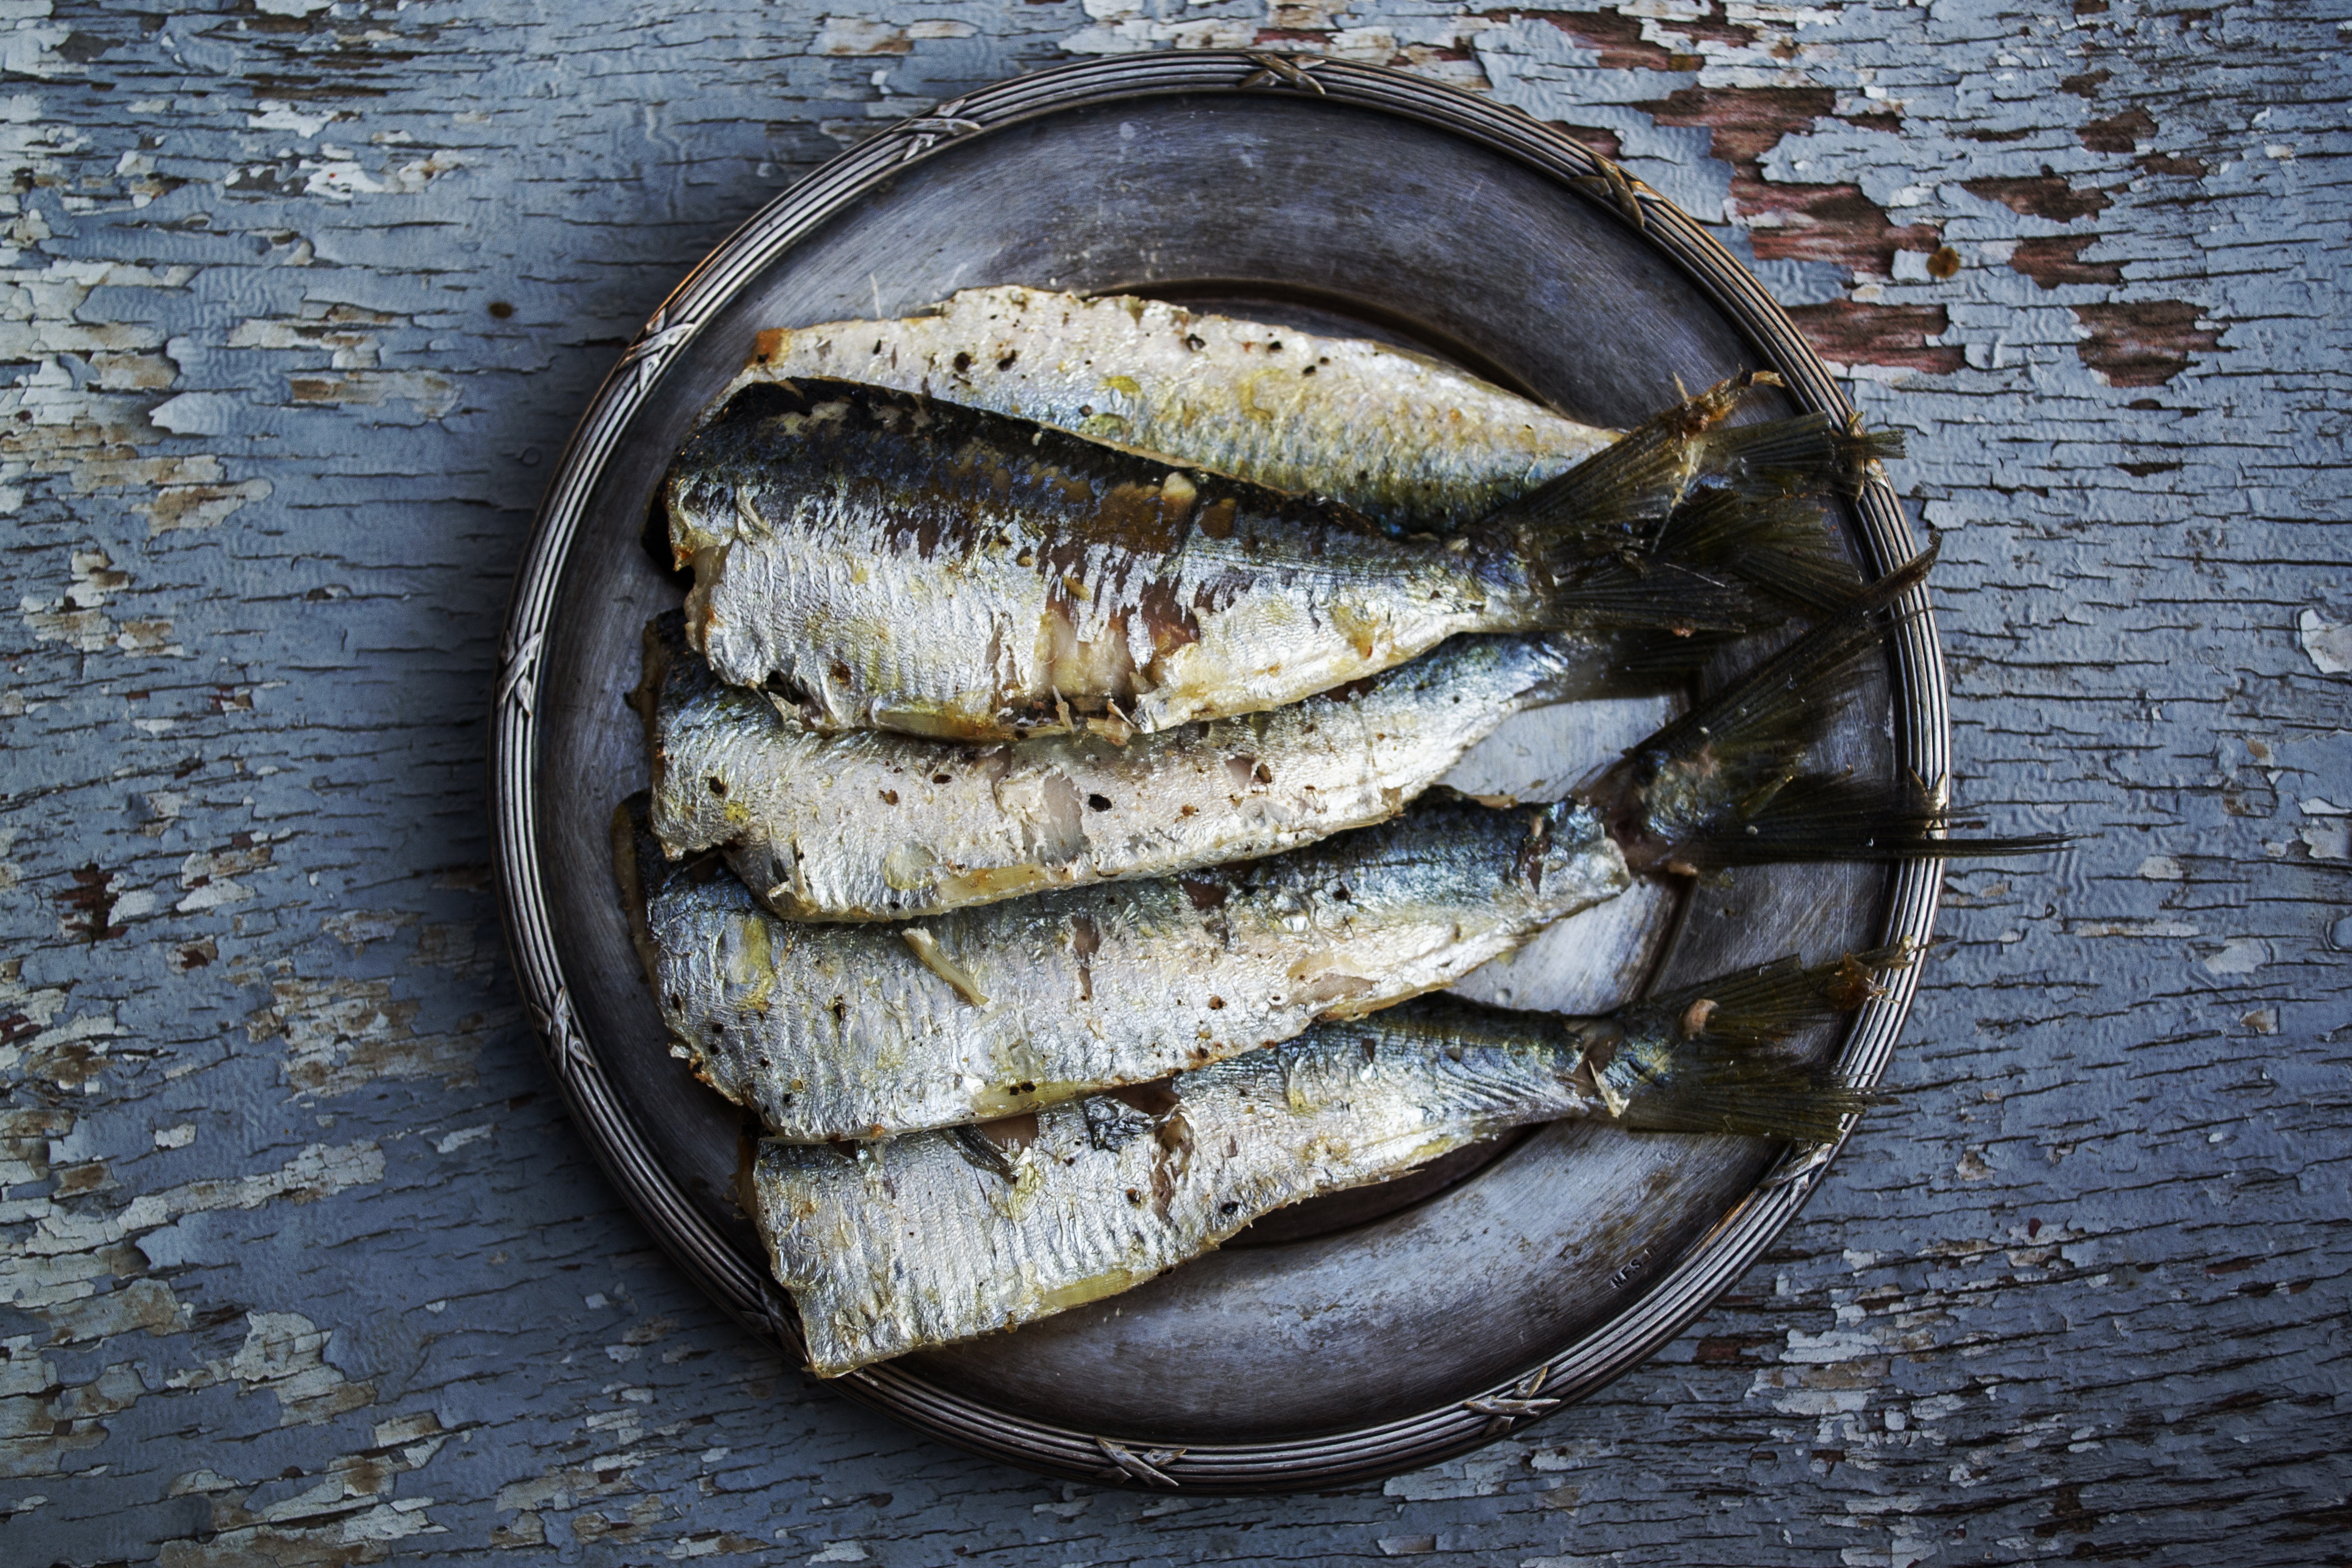
sea, meal, food, mediterranean, fishing, plate, seafood, recipe, fish, healthy, lunch, cuisine, delicious, grilled fish, sardine, fried, salty, nutrition, dinner, photograph, vertebrate, food photography, milkfish, healthy food, traditional, sardines, herring, grilled, trout, omega, parsley, prepared, mackerel, appetizing, royalty free, appetizer, metal plate, plated, mediterranean cuisine, plated food, grilled sardine, prepared fish, sardine fish, food pictures, fish pictures, mystic light, omega3, forage fish, oily fish, sauries